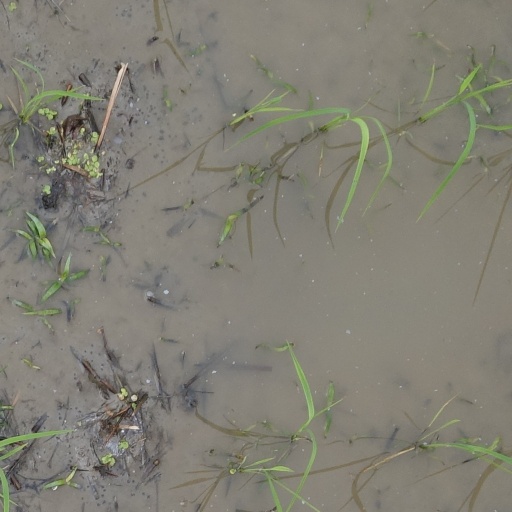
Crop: rice